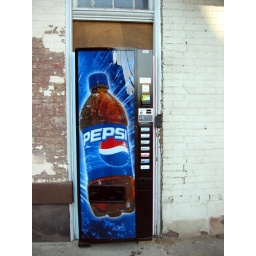
A brand new soda machine next to a flaking wall in my hometown.